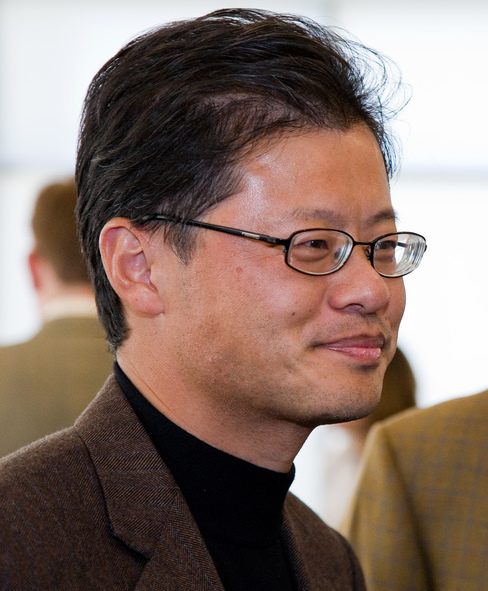
เจอร์รี หยาง (วิสาหกร)

| name = เจอร์รี หยาง
| image = Jerry Yang.jpg
| caption = เจอร์รี หยาง
| salary = $250,000.00 10-Q Watch: Yahoo’s Acquisitions; Yang Salary | paidContent.org Yahoo! Executives Compensation
| birth_place = ไทเป มณฑลไต้หวัน
| occupation = ผู้ก่อตั้ง, อดีต ประธานบริหาร, หัวหน้ายาฮู ยาฮู
| networth = US$2.3 billion (2008) #524 Jerry Yang - Forbes.com
| spouse = อะคิโกะ ยะมะซะกิ
เจอร์รี หยาง (; ) หรือ หยางจี้หยวน เกิดวันที่ 6 พฤศจิกายน ค.ศ. 1968 เป็นชาวอเมริกันเชื้อสายจีน (ไต้หวัน) ผู้ประกอบการและผู้ก่อตั้ง อดีตประธานบริหาร และหัวหน้ายาฮู
หยางจี้หยวนเกิดที่ ไทเป|มหานครไทเป มณฑลไต้หวัน เมื่อวันที่ 6 พฤศจิกายน ค.ศ. 1968 พ่อของเขาเป็นคนจีนอพยพมาจากจีนแผ่นดินใหญ่ ส่วนแม่เป็นคนไต้หวัน เขาเป็นลูกชายคนโตในบรรดาลูกชาย 2 คนของพ่อกับแม่ มีน้องชาย หลังจากนั้นเมื่อเขาอายุได้เพียง 2 ปี พ่อก็เสียชีวิตลง แม่ต้องรับบทหนักเลี้ยงดูลูกทั้ง 2 คน ตามลำพัง ปี ค.ศ. 1978 แม่ของเขาพาลูกชายทั้ง 2 คน อพยพไปอยู่ที่ สหรัฐอเมริกา เพื่ออนาคตที่ดีกว่าของเธอและลูกๆ หยางจี้หยวนมีอายุได้เพียง 10 ปี แม่พาเขาและน้องชายไปตั้งรกรากใหม่อยู่ที่เมืองแซนโฮเซ (รัฐแคลิฟอร์เนีย)|แซนโฮเซ เมืองที่ใหญ่เป็นอันดับที่ 3 ใน แคลิฟอร์เนีย แม้ว่าแม่ของเจอร์รี หยาง จะมีอาชีพเป็นครูสอน ภาษาอังกฤษ ตั้งแต่อยู่ที่ มณฑล|ไต้หวัน แต่เมื่อเจอร์รี หยาง ย้ายมาอยู่ใน สหรัฐอเมริกา ใหม่ๆ นั้น เขาพูดภาษาอังกฤษได้เพียงคำเดียวคือคำว่า "Shoe" ที่แปลว่ารองเท้า เขาต้องปรับตัวเรื่องภาษาอย่างหนัก เป็ยนสิ่งที่ยากลำบากสำหรับคนที่ต้องไปอยู่ในถิ่นฐานใหม่และไม่รู้ภาษาของที่นั่นเลย เจอร์รี และเคน หยาง ต้องเข้าชั้นเรียนเพื่อเรียนภาษาอังกฤษอย่างเข้มช้นอยู่นานถึง 3 ปี กว่าจะใช้ภาษาอังกฤษได้เหมือนเจ้าของภาษา เจอร์รี หยาง เริ่มเรียนมัธยมศึกษาตอนต้นที่ โรงเรียนเซียร์รามอนต์ (Sierramont Middle School) เป็นเวลา 3 ปี วิชาที่เขาสามารถทำคะแนนได้ดี คือ คณิตศาสตร์ หลังจากนั้นจึงเรียนมัธยมศึกษาปลายที่ โรงเรียนพีตมอนด์ ฮิลส์ (Piedmont Hills High School)
เจอร์รี หยาง ทำกิจกรรมหลายอย่าง และได้รับคัดเลือกให้เป็นผู้กล่าวสุนทรพจน์อำลาในวันที่จบการศึกษาของโรงเรียน ต่อมาเข้าศึกษาต่อคณะวิศวกรรมศาสตร์ มหาวิทยาลัยสแตนฟอร์ด และเรียนจบ
วิทยาศาสตรบัณฑิต กับ วิทยาศาสตรมหาบัณฑิต สาขา วิศวกรรมไฟฟ้า โดยใช้เวลาเรียนเพียง 4 ปีเท่านั้น
== การทำงาน ==
เจอร์รี หยาง รู้จักกับเดวิด ไฟโล (David Filo) มาตั้งแต่ปี ค.ศ. 1989 เดวิด ไฟโล แก่กว่าเขา 2 ปี ทั้งคู่ยังไม่เป็นเพื่อนกันจนกระทั่งได้ไปเข้าร่วมหลักสูตรแลกเปลี่ยนทางการศึกษาเป็นเวลา 6 เดือน
ที่เมืองเกียวโตในปี ค.ศ. 1992 ตอนที่กำลังเรียนปริญญาเอกอยู่ในปี ค.ศ. 1993 ทั้งเจอร์รี หยาง และเดวิด ไฟโล เรียนสาขาเดียวกันและเรียนวิชาเดียวกัน งานวิจัยที่พวกเขาทำเมื่อตอนเรียนปริญญาเอก
นั้นก็เกี่ยวข้องกับคอมพิวเตอร์และแผงวงจรไฟฟ้าในคอมพิวเตอร์ เวลาว่างของพวกเขาคือการท่องโลกเวิลด์ ไวด์ เว็บที่ตอนนั้นเพิ่งเกิดขึ้นได้ไม่นาน สิ่งที่พวกเขาพบและเบื่อมากเวลาใช้งาน คือ การไม่มีการ
จัดเก็บเว็บไซต์ในอินเทอร์เน็ต พวกเขาจึงมีแนวคิดว่าควรจะรวบรวมเว็บไซต์ที่มีกระจ่ายอยู่ทั่วโลกให้เข้ามารวมกันไว้เป็นหมวดหมู่ เพื่อจะได้ค้นหาข้อมูลได้ง่ายขึ้น เมษายน ในปี ค.ศ. 1994 เมื่อพวกเขาได้
ร่วมกันก่อตั้งเว็บไซต์หนึ่งขึ้นมา เป็นเว็บไซต์ประเภทเว็บไดเร็กทอรีที่เป็นฐานข้อมูลรวบรวมเว็บ ลิงก์ที่น่าสนใจ โดยเรียบเรียงเป็นหมวดหมู่ที่ชัดเจนสำหรับการค้นหา เว็บไซต์นี้มีชื่อว่า "Jerry's Guide to
the World Wide Web" จากนั้นเปลี่ยนชื่อเป็น "Jerry and David's Guide to the World Wide Web" และต่อมาก็ได้เปลี่ยนชื่อเว็บไซต์นี้ใหม่ว่า "Yahoo!" ที่เป็นคำอุทานและต้องมี
เครื่องหมายอัศเจรีย์ตามหลังด้วย พวกเขาได้ไอเดียการตั้งชื่อ "Yahoo!" มาจากพ่อของเดวิด ไฟโล ในขณะเดียวกันพวกเขาก็องหาหนทางในการเริ่มต้นธุรกิจกับยาฮู ตอนนั้นพวกเขารู้แต่ว่ายาฮูต้องให้บริการฟรี เพราะทุกสิ่งทุกอย่างในโลกอินเทอร์เน็ตนั้นฟรี หลังจากนั้น เจอร์รี หยางและเดวิด ไฟโลได้ผันงานอดิเรกในมหาวิทยาลัยให้กลายเป็นงานประจำอย่างเต็มตัว พวกเขาได้นำยาฮูเข้าจดทะเบียนโดเมนเมื่อ
วันที่ 18 มกราคม ค.ศ. 1995 โดยเว็บไซต์ยาฮูได้รับความนิยมมาก ในวันที่ 1 มีนาคม ค.ศ. 1995 เจอร์รี หยาง และเดวิด ไฟโล ได้ร่วมกันก่อตั้ง "Yahoo! Inc."
== ชีวิตส่วนตัว ==
เจอร์รี หยาง พบรักกับ อะคิโกะ ยะมะซะกิ ซึ่งเป็นชาวคอสตาริกันเชื้อสายญี่ปุ่น เรียนจบด้านวิศวกรรมอุตสาหกรรมที่มหาวิทยาลัยสแตนฟอร์ดเจอร์รี หยาง และอะคิโกะ ยะมะซะกิ ทั้งสองรู้จักกันเมื่อตอนเดินทาง
ไปที่เมืองเกียวโตในปี ค.ศ. 1992 ซึ่งเป็นส่วนหนึ่งหลักสูตรแลกเปลี่ยนทางการศึกษาป็นระยะเวลา 6 เดือนของมหาวิทยาลัยสแตนฟอร์ด หลังจากที่คบกันมานาน 5 ปี เจอร์รี หยาง และอะคิโกะ ยะมะซะกิ
ก็สมรสกันเมื่อปี ค.ศ. 1996 ทั้งคู่มีลูกสาว 2 คน
== อ้างอิง ==
== แหล่งข้อมูลอื่น ==
* Jerry Yang's profile in Yahoo!
* Jerry Yang and Akiko Yamazaki
* 1999 "Time Digital 50" snippet on Yang
* Stanford Jerry Yang and David Filo Bio
* Mark & Marc Interview
* MetroActive: A Couple of Yahoos
* IT Conversations audio interview from the Web 2.0 conference - 7 October 2004
* Jerry Yang, Yahoo and the Shi Tao case
* Yang's comment on the Shi Tao case
* Yahoo CEO paying the price for saying no to Microsoft
* CEO Worldwide / Sector 9 Developer / Vikrom Kromadit : Pocket Book
หมวดหมู่:มหาเศรษฐีชาวอเมริกัน
หมวดหมู่:ยาฮู!
หมวดหมู่:บุคคลจากแซนโฮเซ (รัฐแคลิฟอร์เนีย)
หมวดหมู่:นักธุรกิจเทคโนโลยีสารสนเทศ